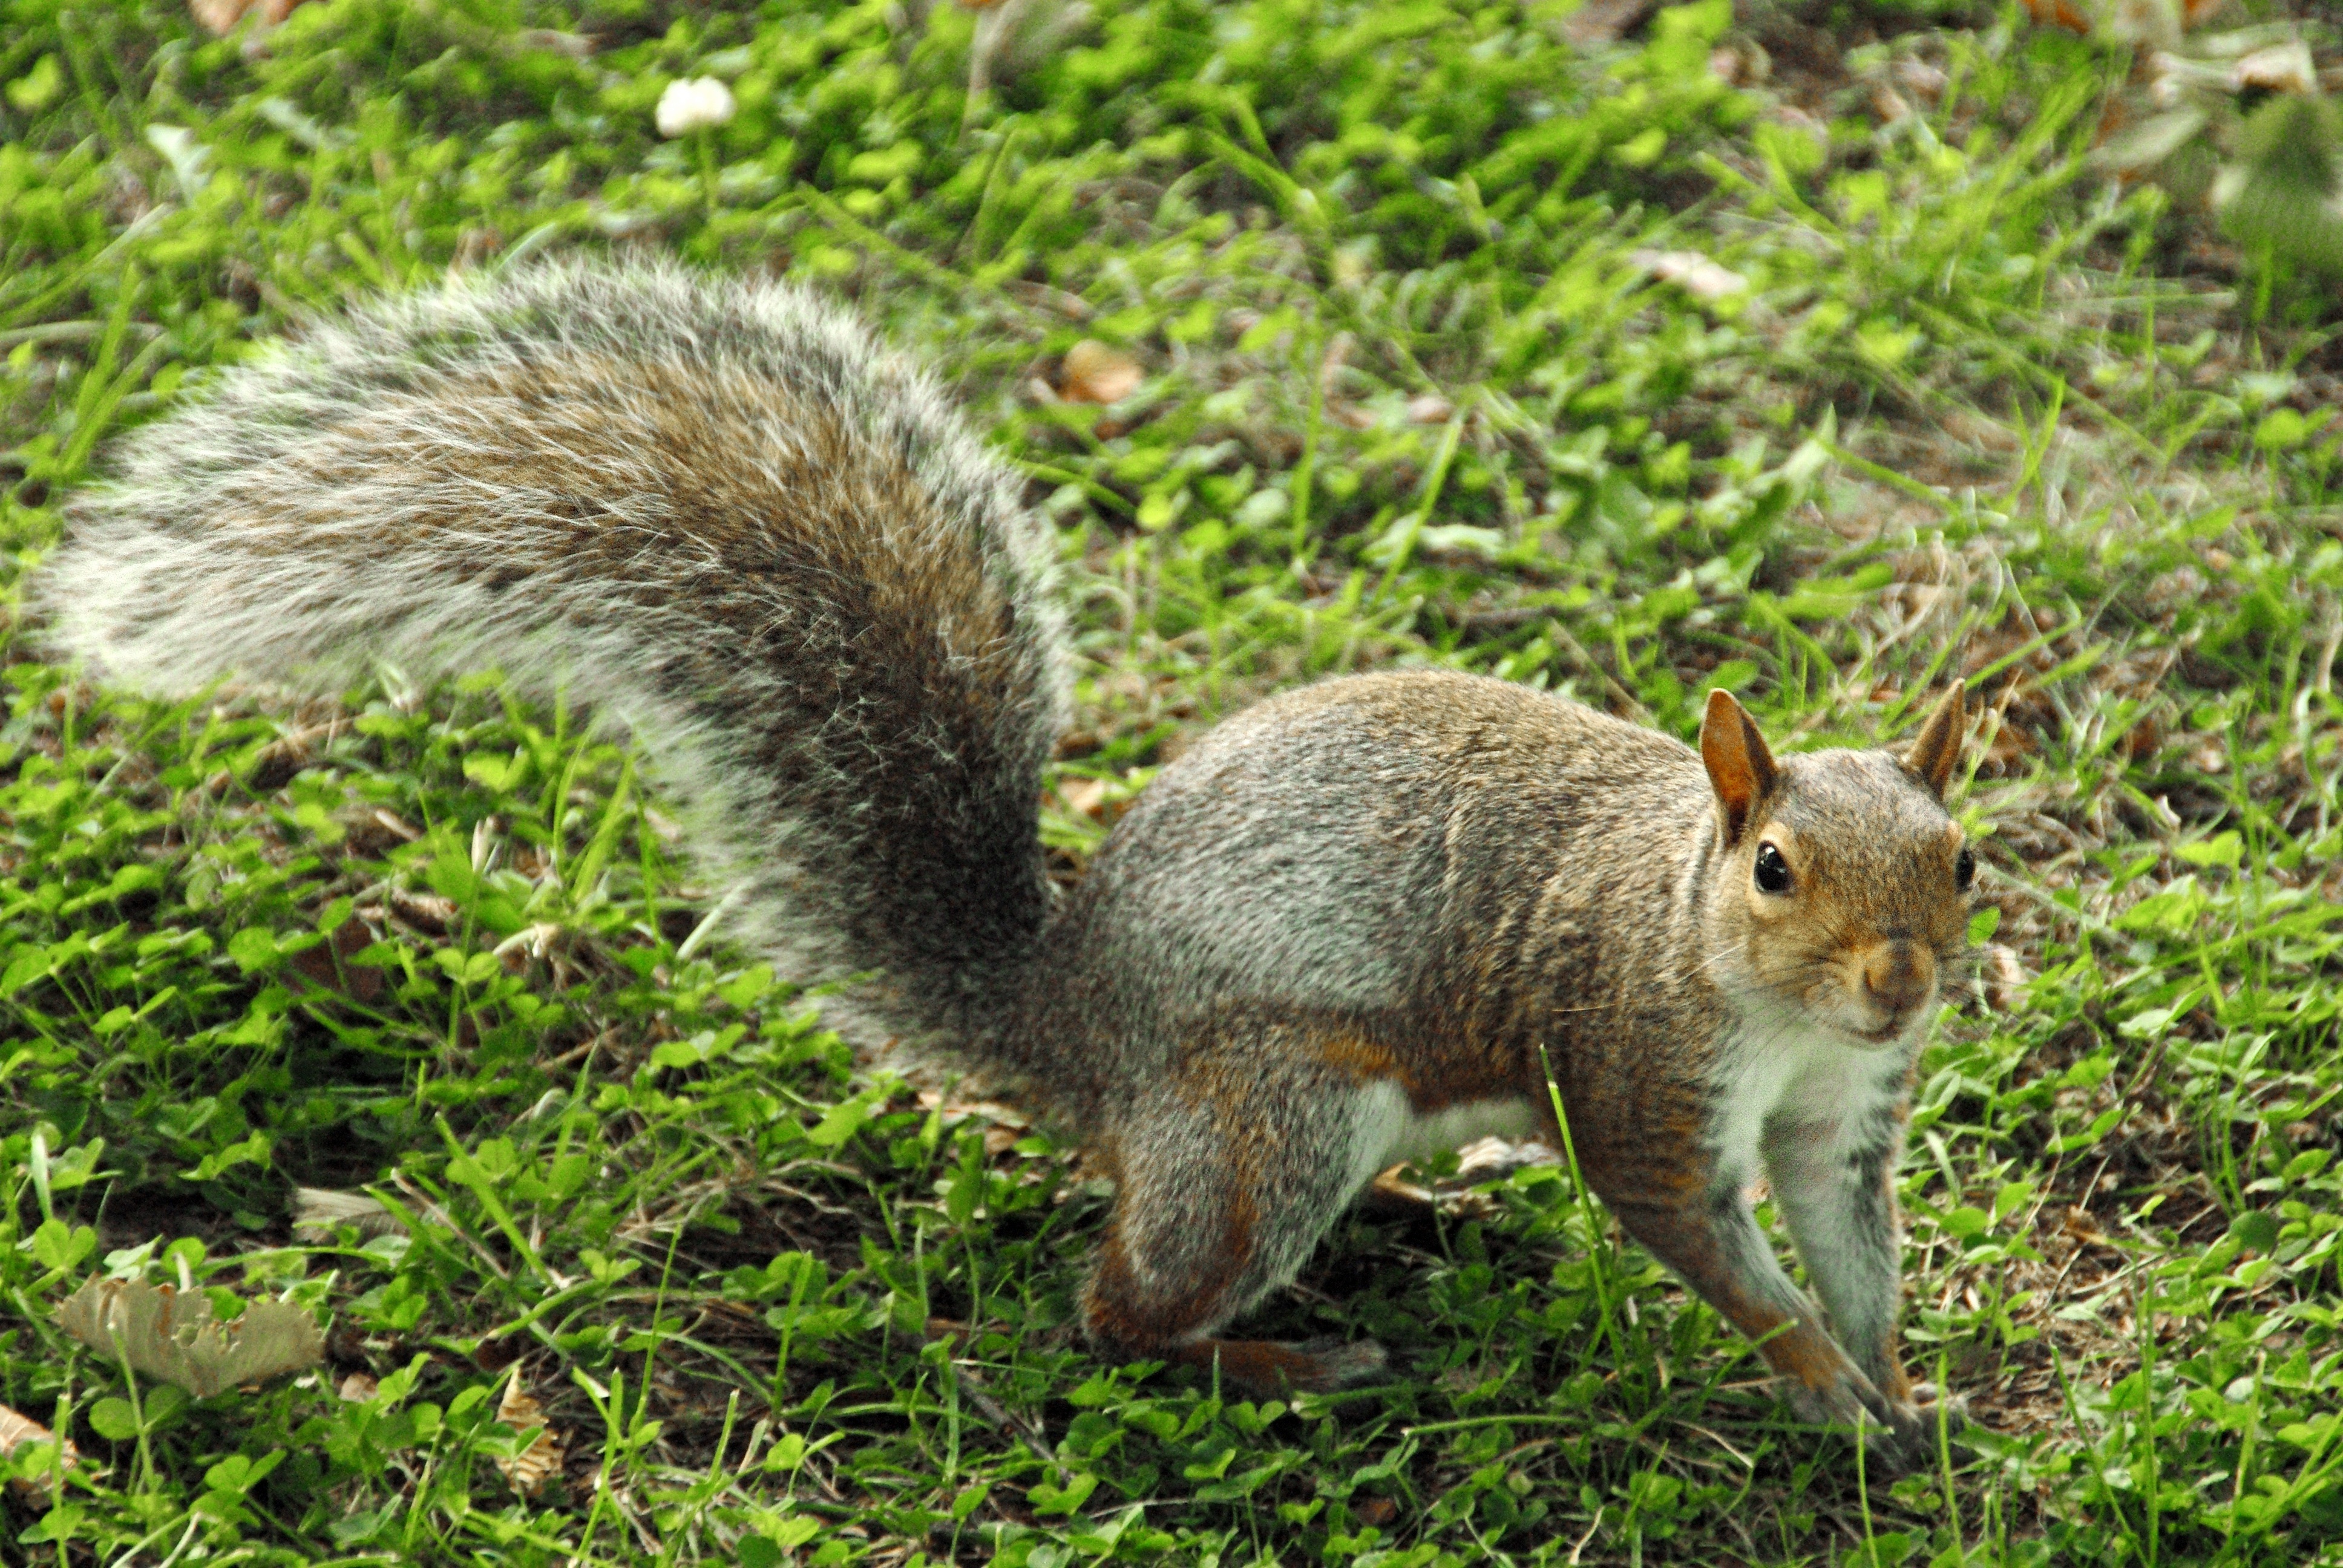
wildlife, wild, mammal, squirrel, rodent, fauna, whiskers, animals, vertebrate, fox squirrel